MyTravel Airways

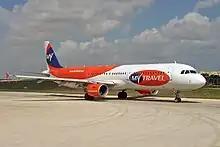
MyTravel Airways Airbus A321 awaiting departure from Malta International Airport

The Airtours tour operating company was founded by David Crossland and established its own in-house airline, Airtours International Airways, on 1 October 1990. It started operations on 11 March 1991 flying McDonnell Douglas MD-80 aircraft to destinations throughout Europe.